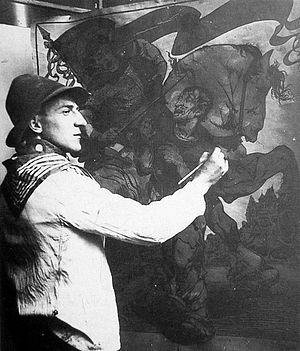
Alfred Ost dans son atelier de la Porte de Bruxelles à Malines en 1909.
Alfred Ost, né le Zwijndrecht le 14 février 1884 et mort à Anvers le 9 octobre 1945, est un peintre, dessinateur, illustrateur, lithographe et affichiste belge.